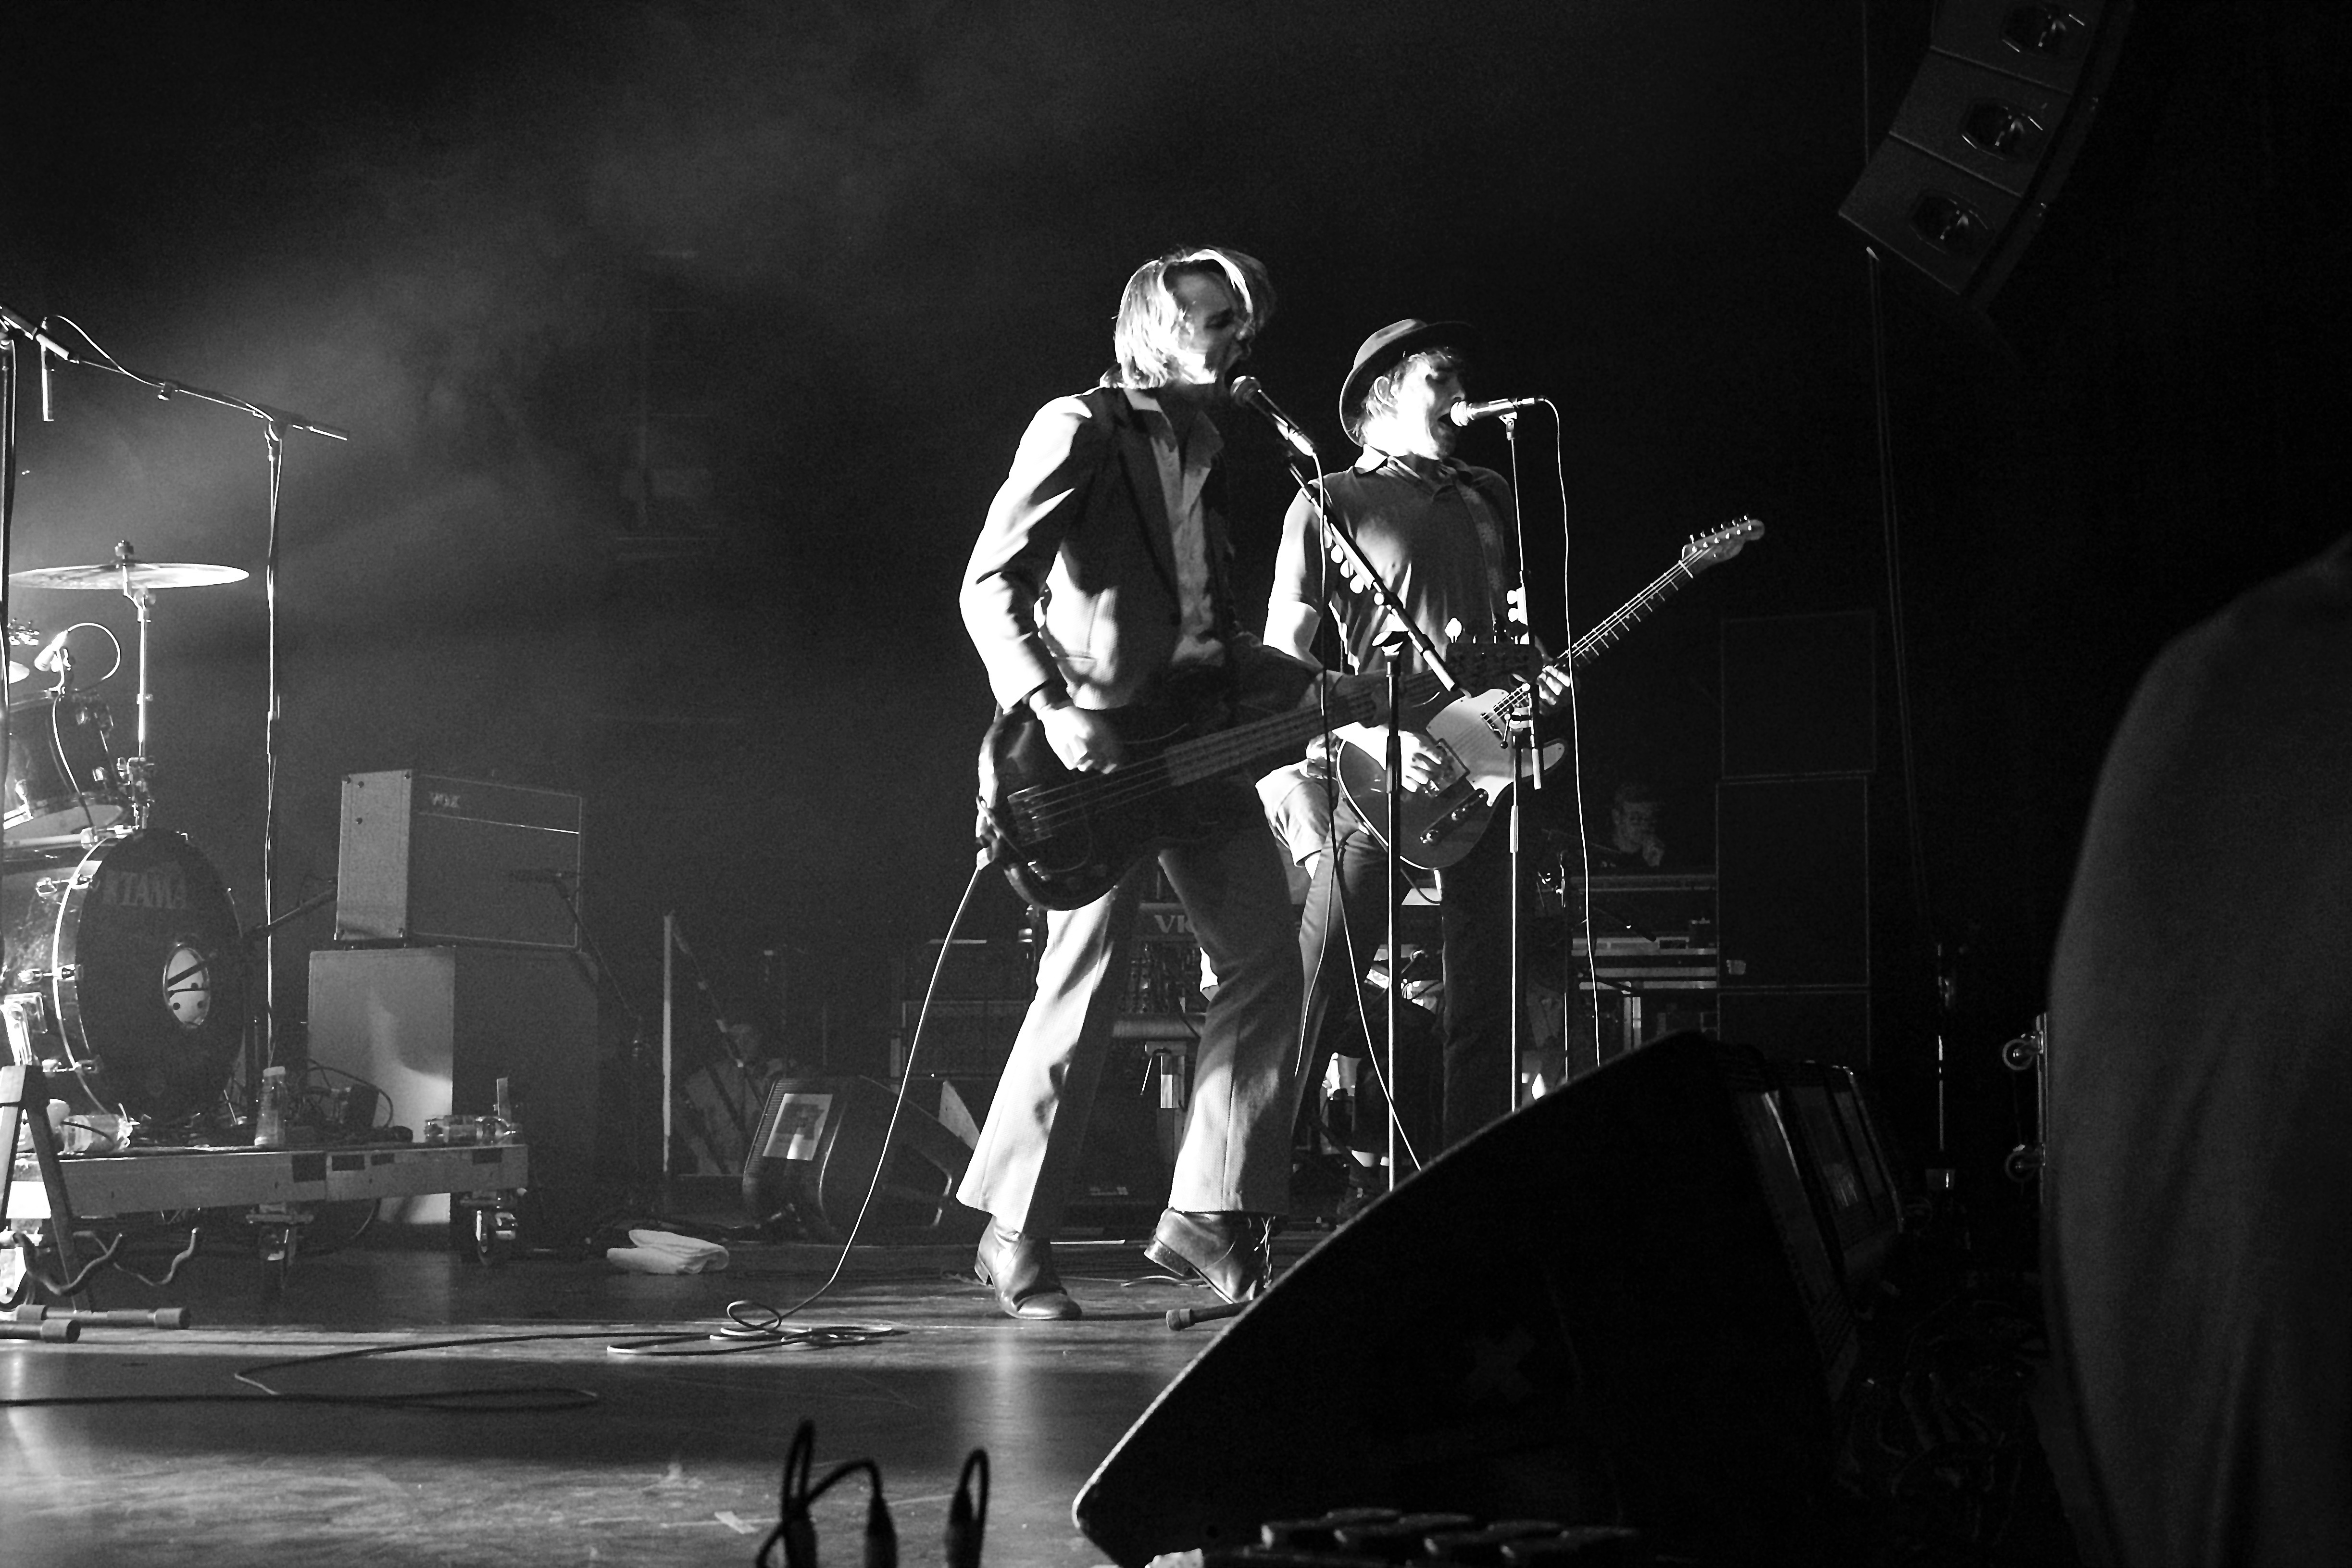
music, black and white, concert, musician, black, monochrome, performance art, stage, performance, bassist, guitarist, drums, drummer, entertainment, performing arts, rock concert, monochrome photography, musical ensemble